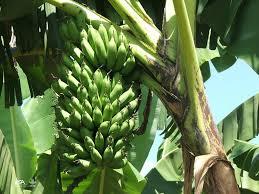
Mgomba wa ndizi una ndizi iliyokuwa ishakomaa na imenawiri . Ndizi hii ina matawi yaliyokuwa  bado ya kijani kibichi . Kando ya mgomba  huu wa  ndizi kuna ndizi nyingine pia.